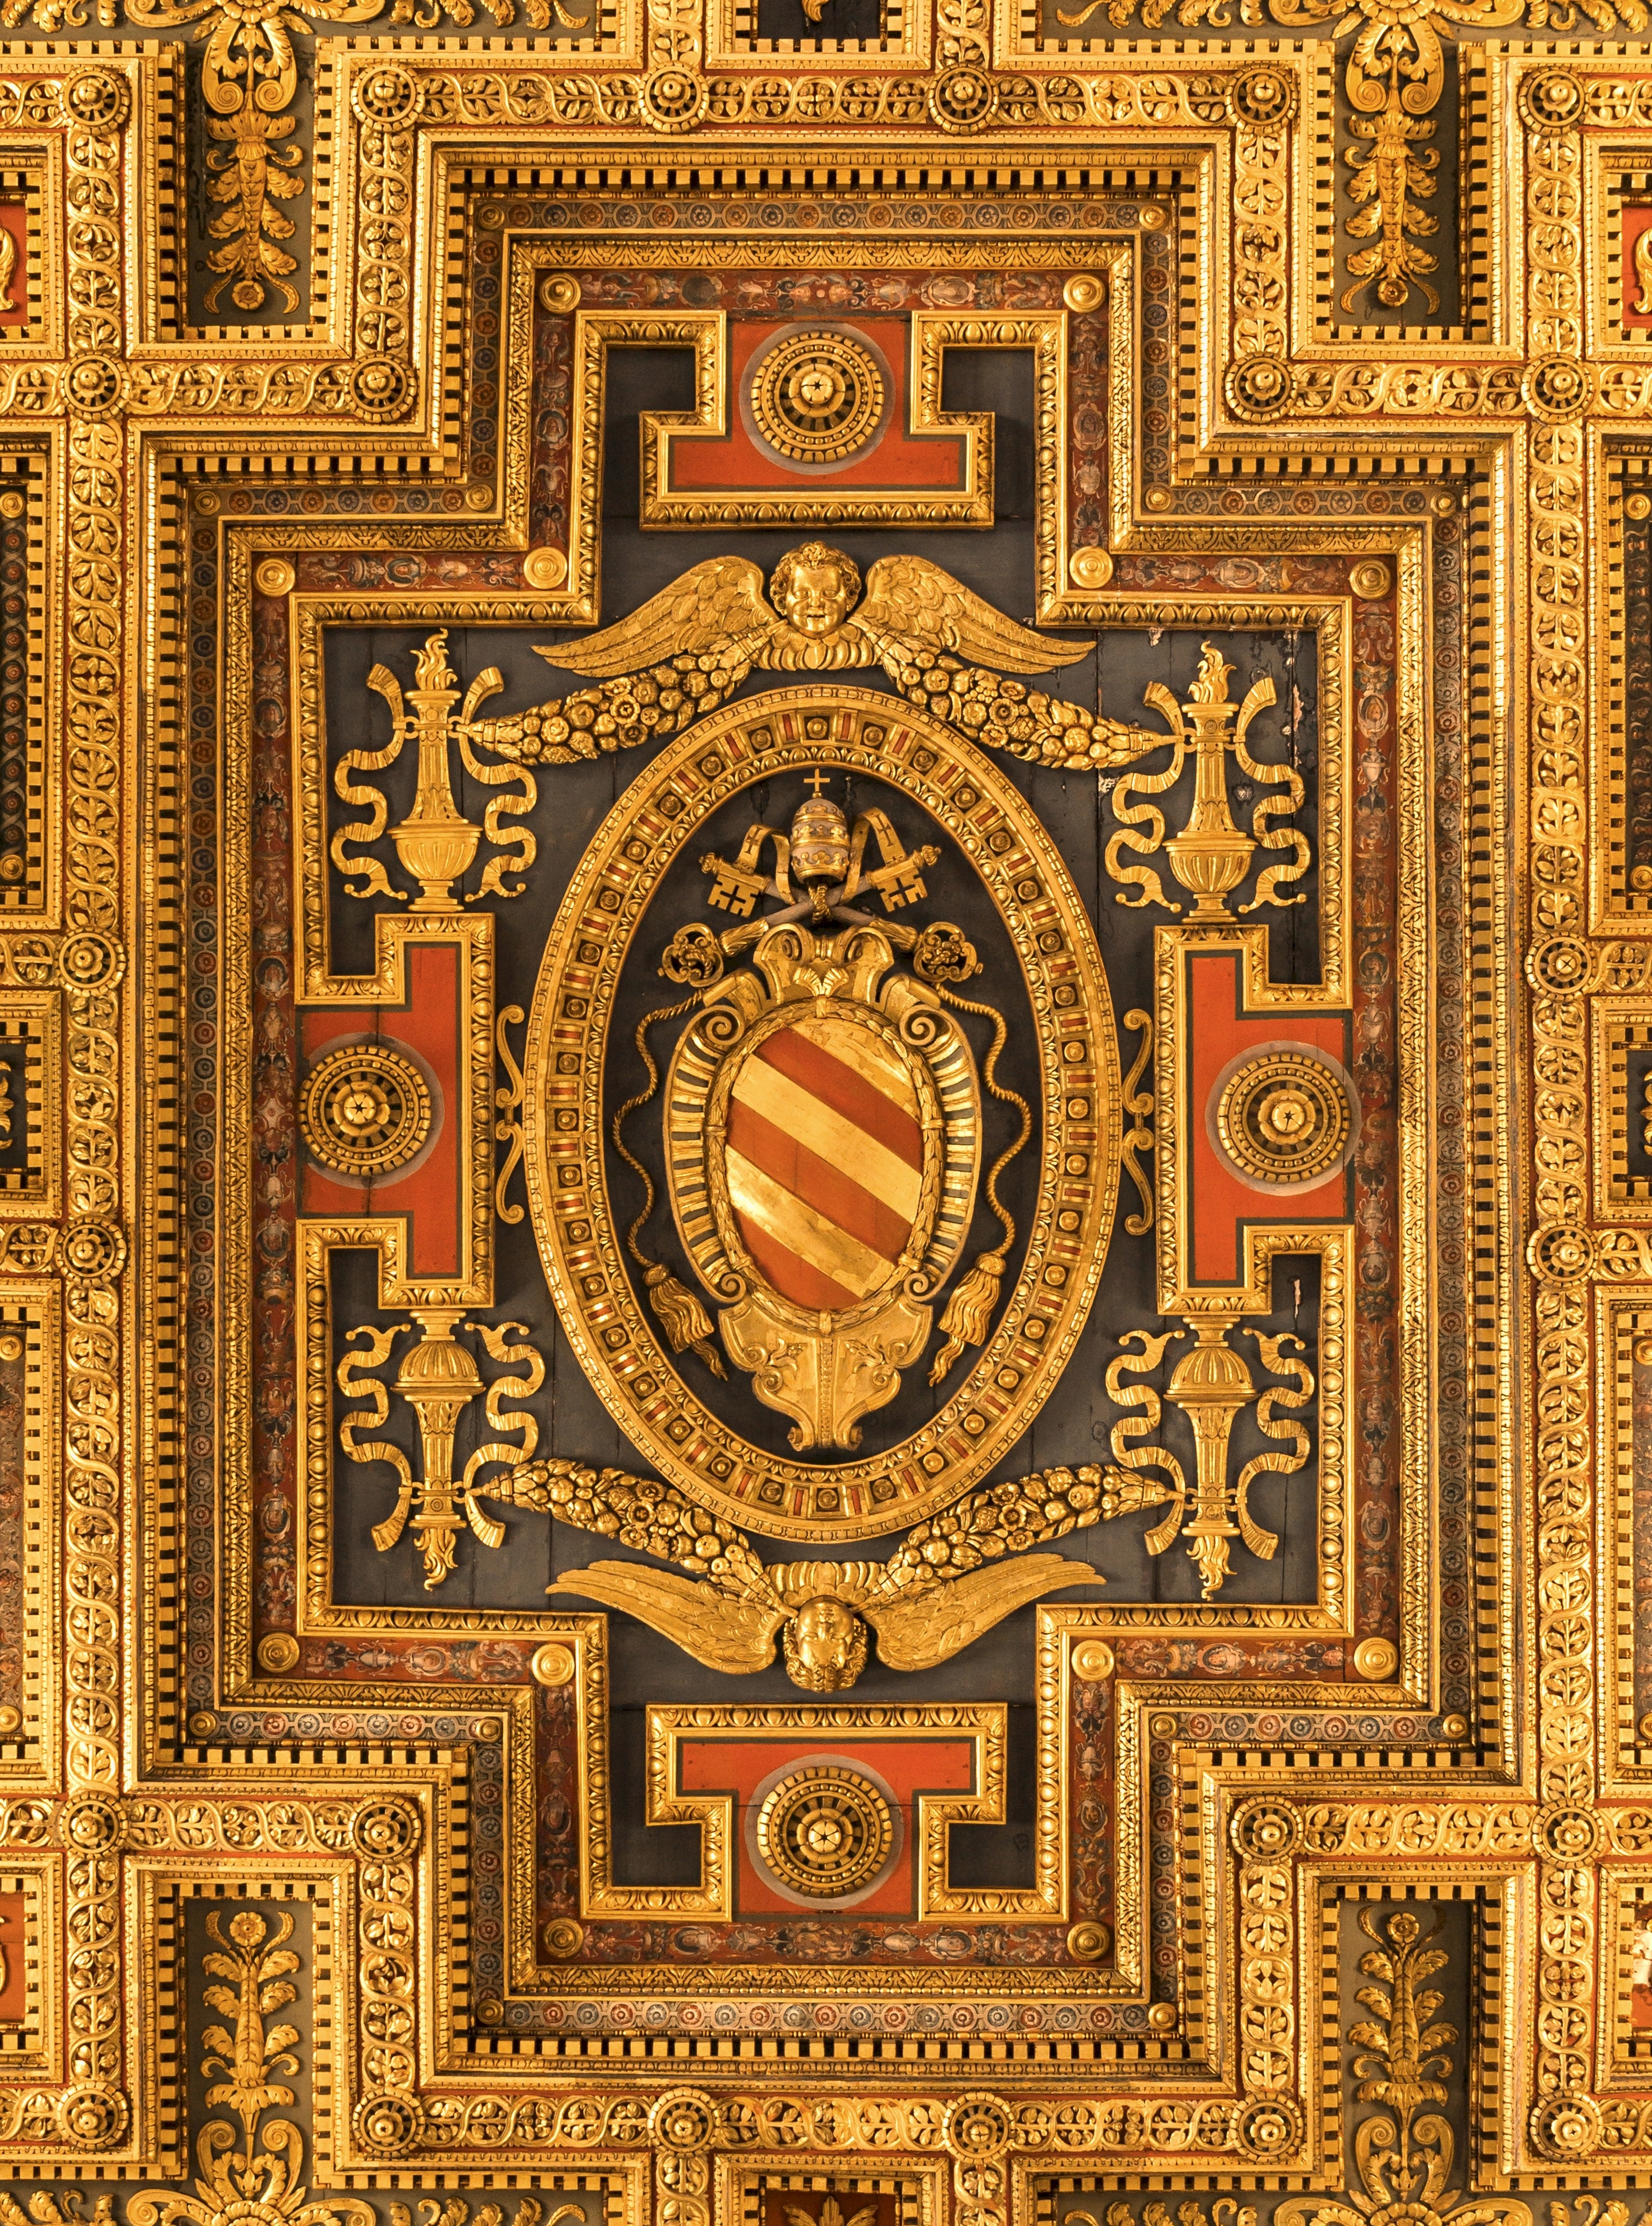
architecture, ceiling, italy, church, furniture, catholic, art, rome, design, shrine, detail, tapestry, basilica, carving, flooring, archaeological site, santa maria, ancient history, prayer rug, aracoeli, pope pius v